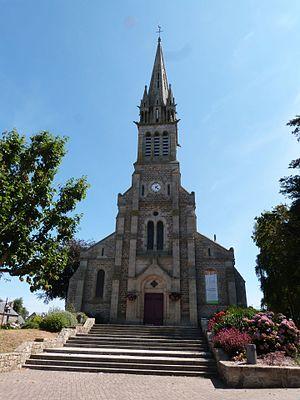
Eglise Saint-Pierre de Pommeret
Pommeret [pɔmʁɛ] est une commune du département des Côtes-d'Armor, dans la région Bretagne, en France. Ses habitants sont les pommeretois.
La liste des églises des Côtes-d'Armor recense de la manière la plus complète possible les églises, cathédrales et basiliques situées dans le département français des Côtes-d'Armor.